South of Santa Fe (1924 film)

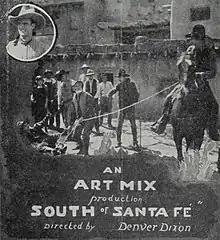
Advertisement

South of Santa Fe is a 1924 American silent western film directed by Victor Adamson under the name Denver Dixon, a pseudonym he often used. A low budget film, it starred Art Mix. It premiered on July 16, 1924, in Chillicothe, Ohio.